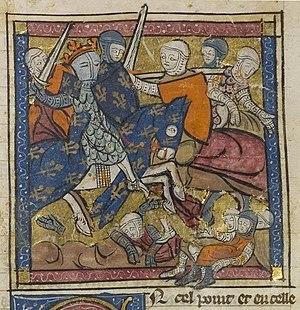
Capture de Ferdinand de Portugal, dit Ferran de Flandres, à la bataille de Bouvines. Enluminure des Grandes Chroniques de France, bibliothèque municipale de Castres, BM 0003, folio 285.